Last Exile

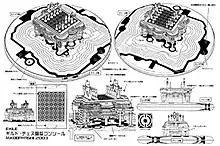
Complex chessboard design by Makoto Kobayashi. All episode titles utilize terminology from chess, and the game appears throughout the series.

Conceptual designs were created by Range Murata, who was given complete freedom to create the setting. He began drawing detailed sketches of machines and everyday objects from a daily newspaper. His research was given no constraints with the exception of production deadlines. Gonzo initially intended for "Last Exile" to be shown in a space setting, but producers did not want the characters to wear sterile space suits. Murata believed the design took "the course the story had laid out". His character conceptualization included a great amount of time spent on costume design. Wanting to portray each character's personality more fully, he "tried to draw in the kind of material that would have been used in creating their clothes and try to represent the stitches connecting the fabric." In contrast to crewmembers of the battleship "Silvana" who wear modern and utilitarian uniforms, other characters wear traditionally aristocratic attire. High amount of attention was given to character animation. Animators especially experienced difficulties with Alex Row's hair and flowing cape.